Elín Briem

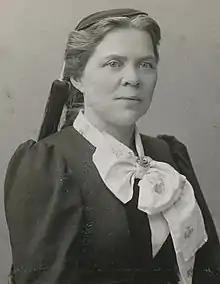
Elín Briem

Elín Rannveig Briem (19 October 1856 – 4 December 1937) was an Icelandic teacher and writer who in 1889 published one of Iceland's most popular books, (The Women's Instructor). Principally a cookbook, it also provided advice to housewives on health, hygiene and economics. The work was based on the classes she gave to her students while headmistress of the girls college at Ytri-Ey near Skagaströnd in the north of Iceland.